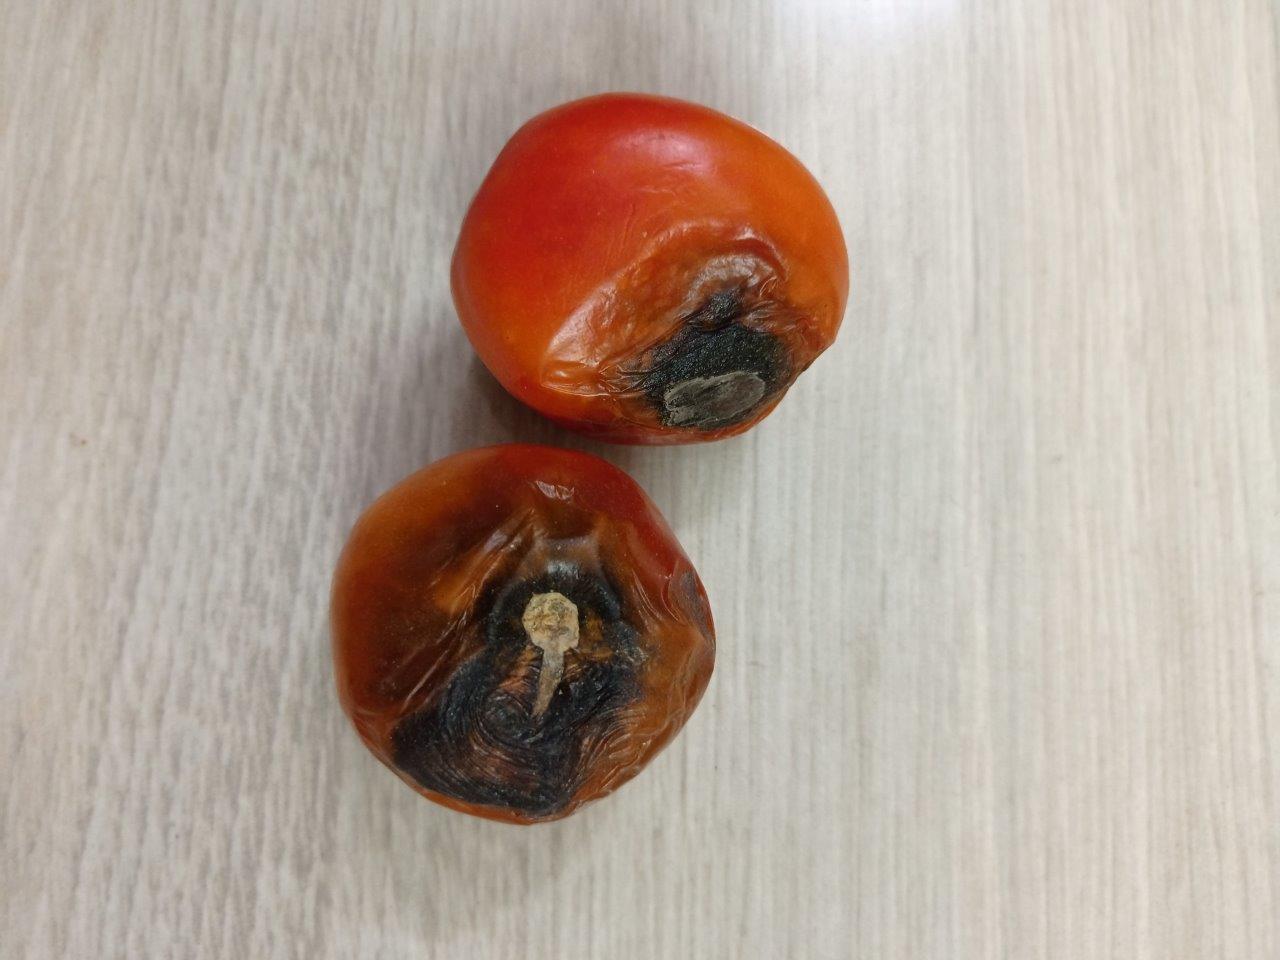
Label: Rotten